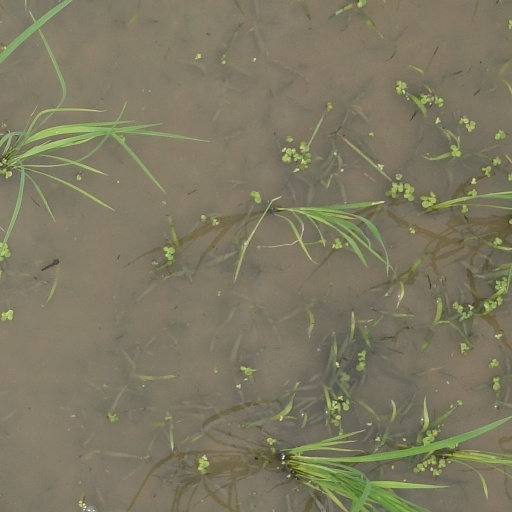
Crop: rice